Omae wa Mada Gunma o Shiranai

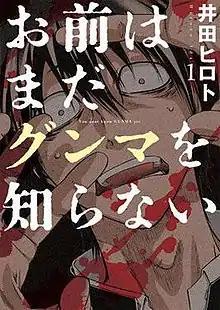
Cover of "Omae wa Mada Gunma o Shiranai" volume 1 by Shinchosha

is a Japanese manga series written and illustrated by Hiroto Ida. It began serialization online via Shinchosha's Kurage Bunch website in October 2013 and has since been collected into eight "tankōbon" volumes. A 4-episode live-action television series adaptation aired between March 6 and 27, 2017 and a live-action film adaptation was released in July 2017, both starring Shotaro Mamiya. An anime television series adaptation by Asahi Production aired from April to June 2018.